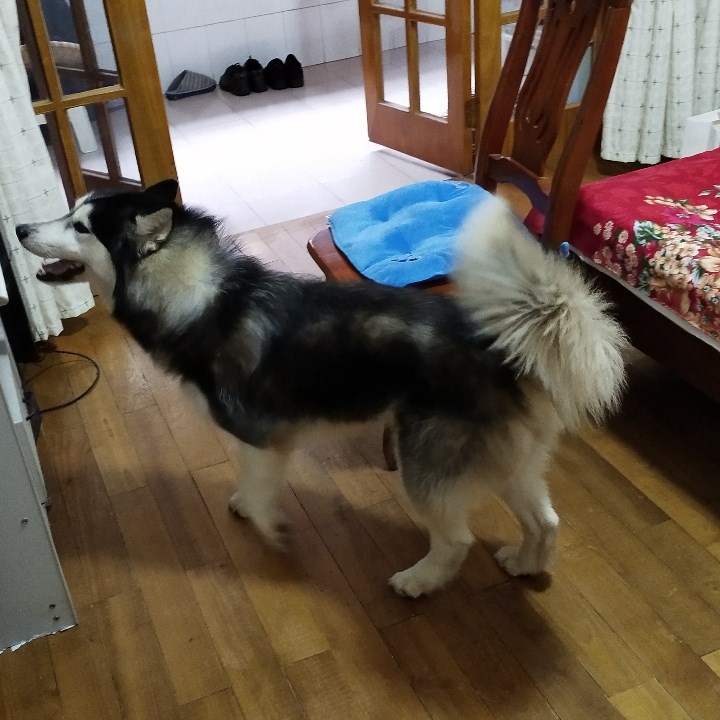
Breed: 1160-n000003-Siberian_husky